Bob Babbitt

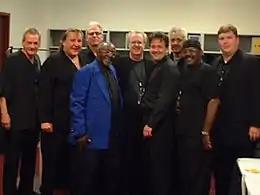
Babbitt (2nd from left) as part of the Funk Brothers in 2006

In 2003, Babbitt played on Marion James' album "Essence", and amongst others playing on the record were Beegie Adair, Reese Wynans, Jack Pearson (The Allman Brothers), and drummer Chucki Burke.